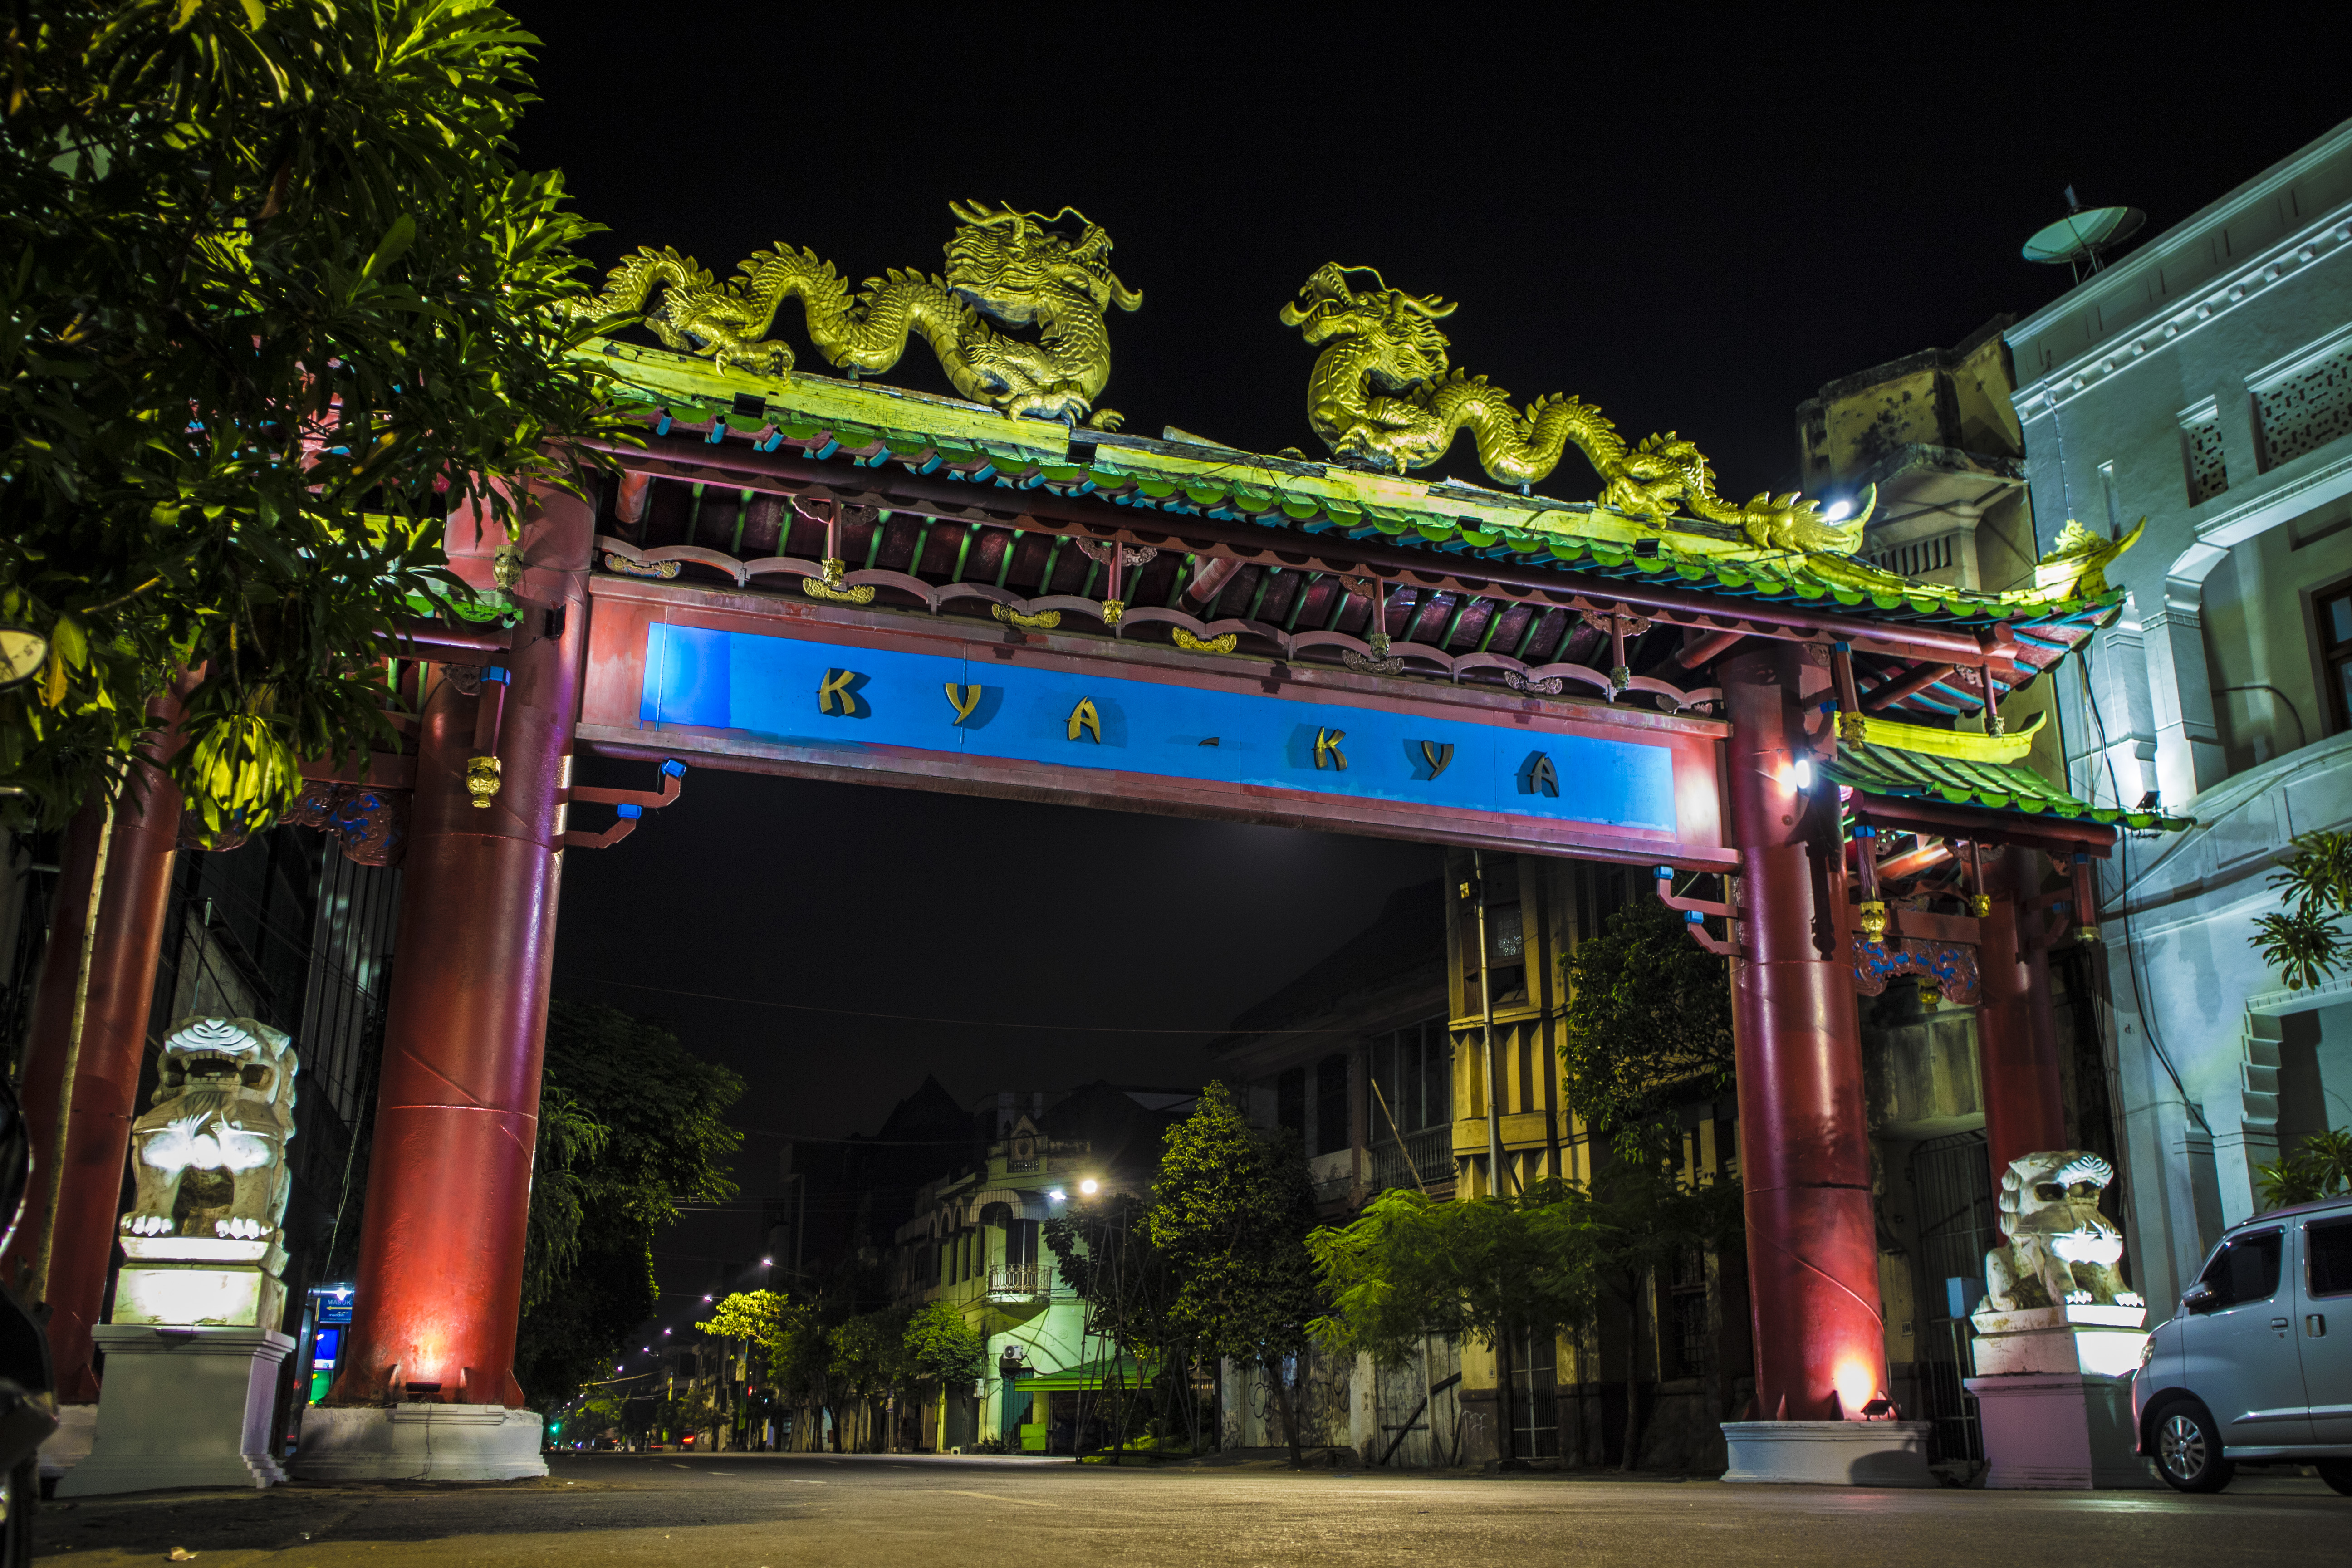
night, light, city, road, building, tree, landmark, architecture, metropolitan area, lighting, plant, street, metropolis, facade